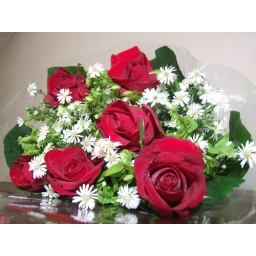
A bouquet of Red Roses was given in person by a longstanding friend at John F.Kennedy airport in New York